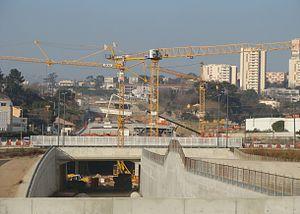
Le chantier de l'autoroute A507 à la Parette (Marseille, 12e arr.).
Un tunnel urbain est un tunnel construit pour permettre à un axe de transport de traverser une zone urbanisée sans couper le tissu urbain alors que le relief n'impose pas forcément la construction d'un tunnel.